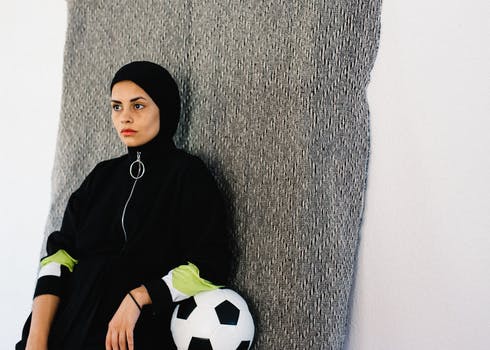
Label: No Watermark